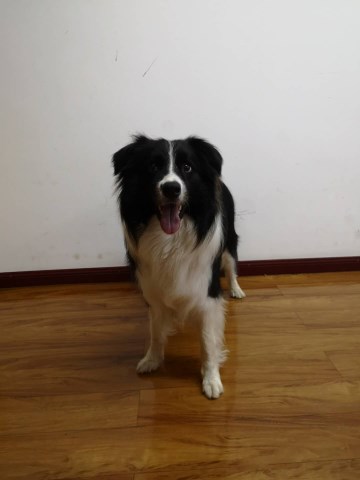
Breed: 2594-n000109-Border_collie